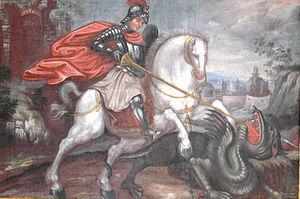
Le dragon est, dans la tradition européenne, une créature légendaire ailée possédant une queue de saurien et dont les pattes se terminent par des griffes.